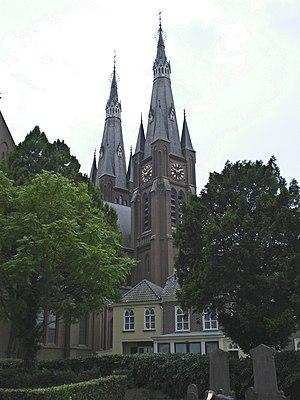
Cuijk en Sint Agatha — ou en français Cuyk-Sainte-Agathe — est une ancienne commune des Pays-Bas dans le nord-est de la province du Brabant-Septentrional sur la rive gauche de la Meuse.